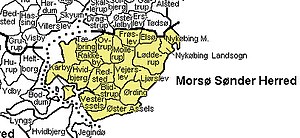
Morsø Sønder Herred
Morsø Sønder Herred var et herred på øen Mors, i det tidligere Thisted Amt, nuværende Region Nordjylland.